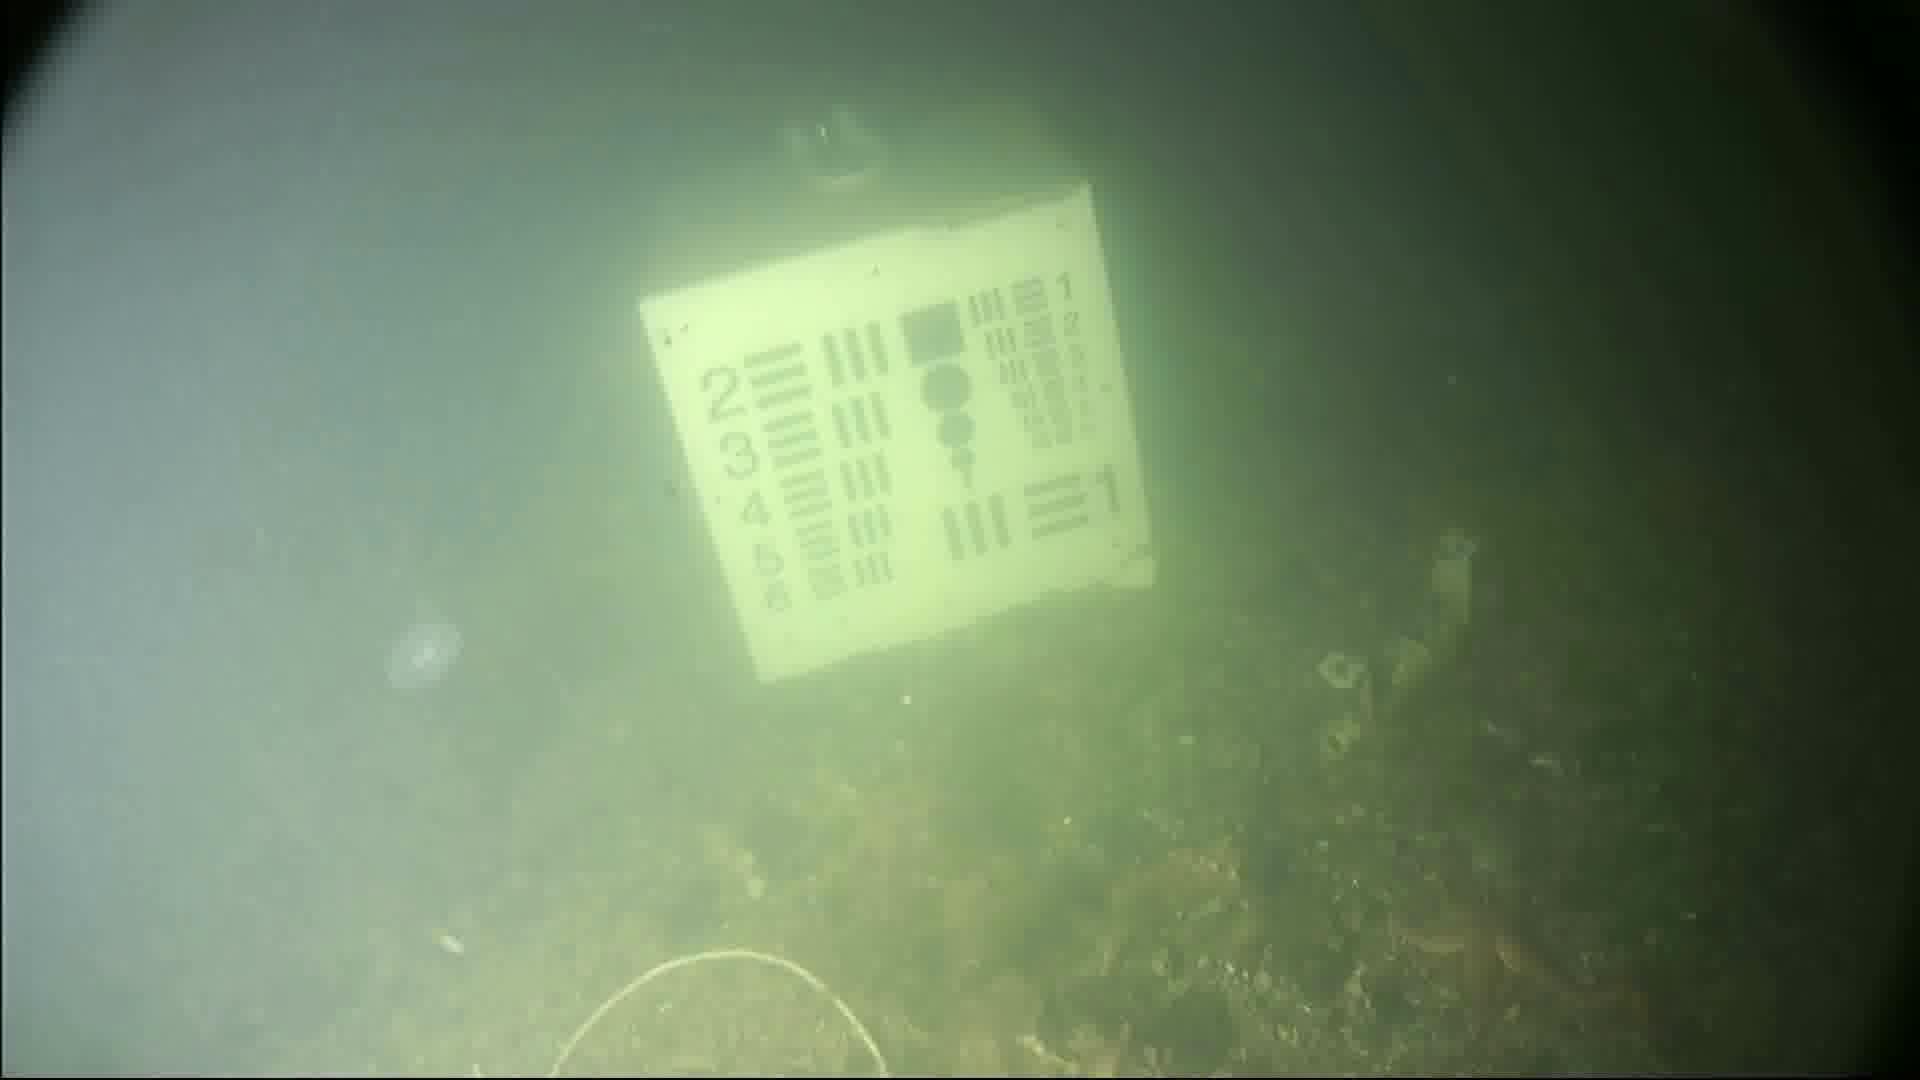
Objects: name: starfish
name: jellyfish